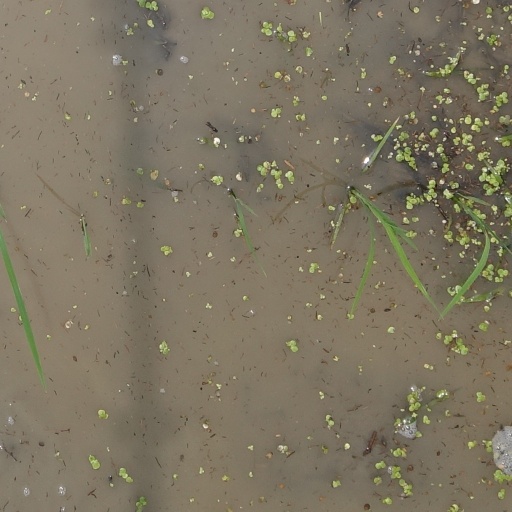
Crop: rice